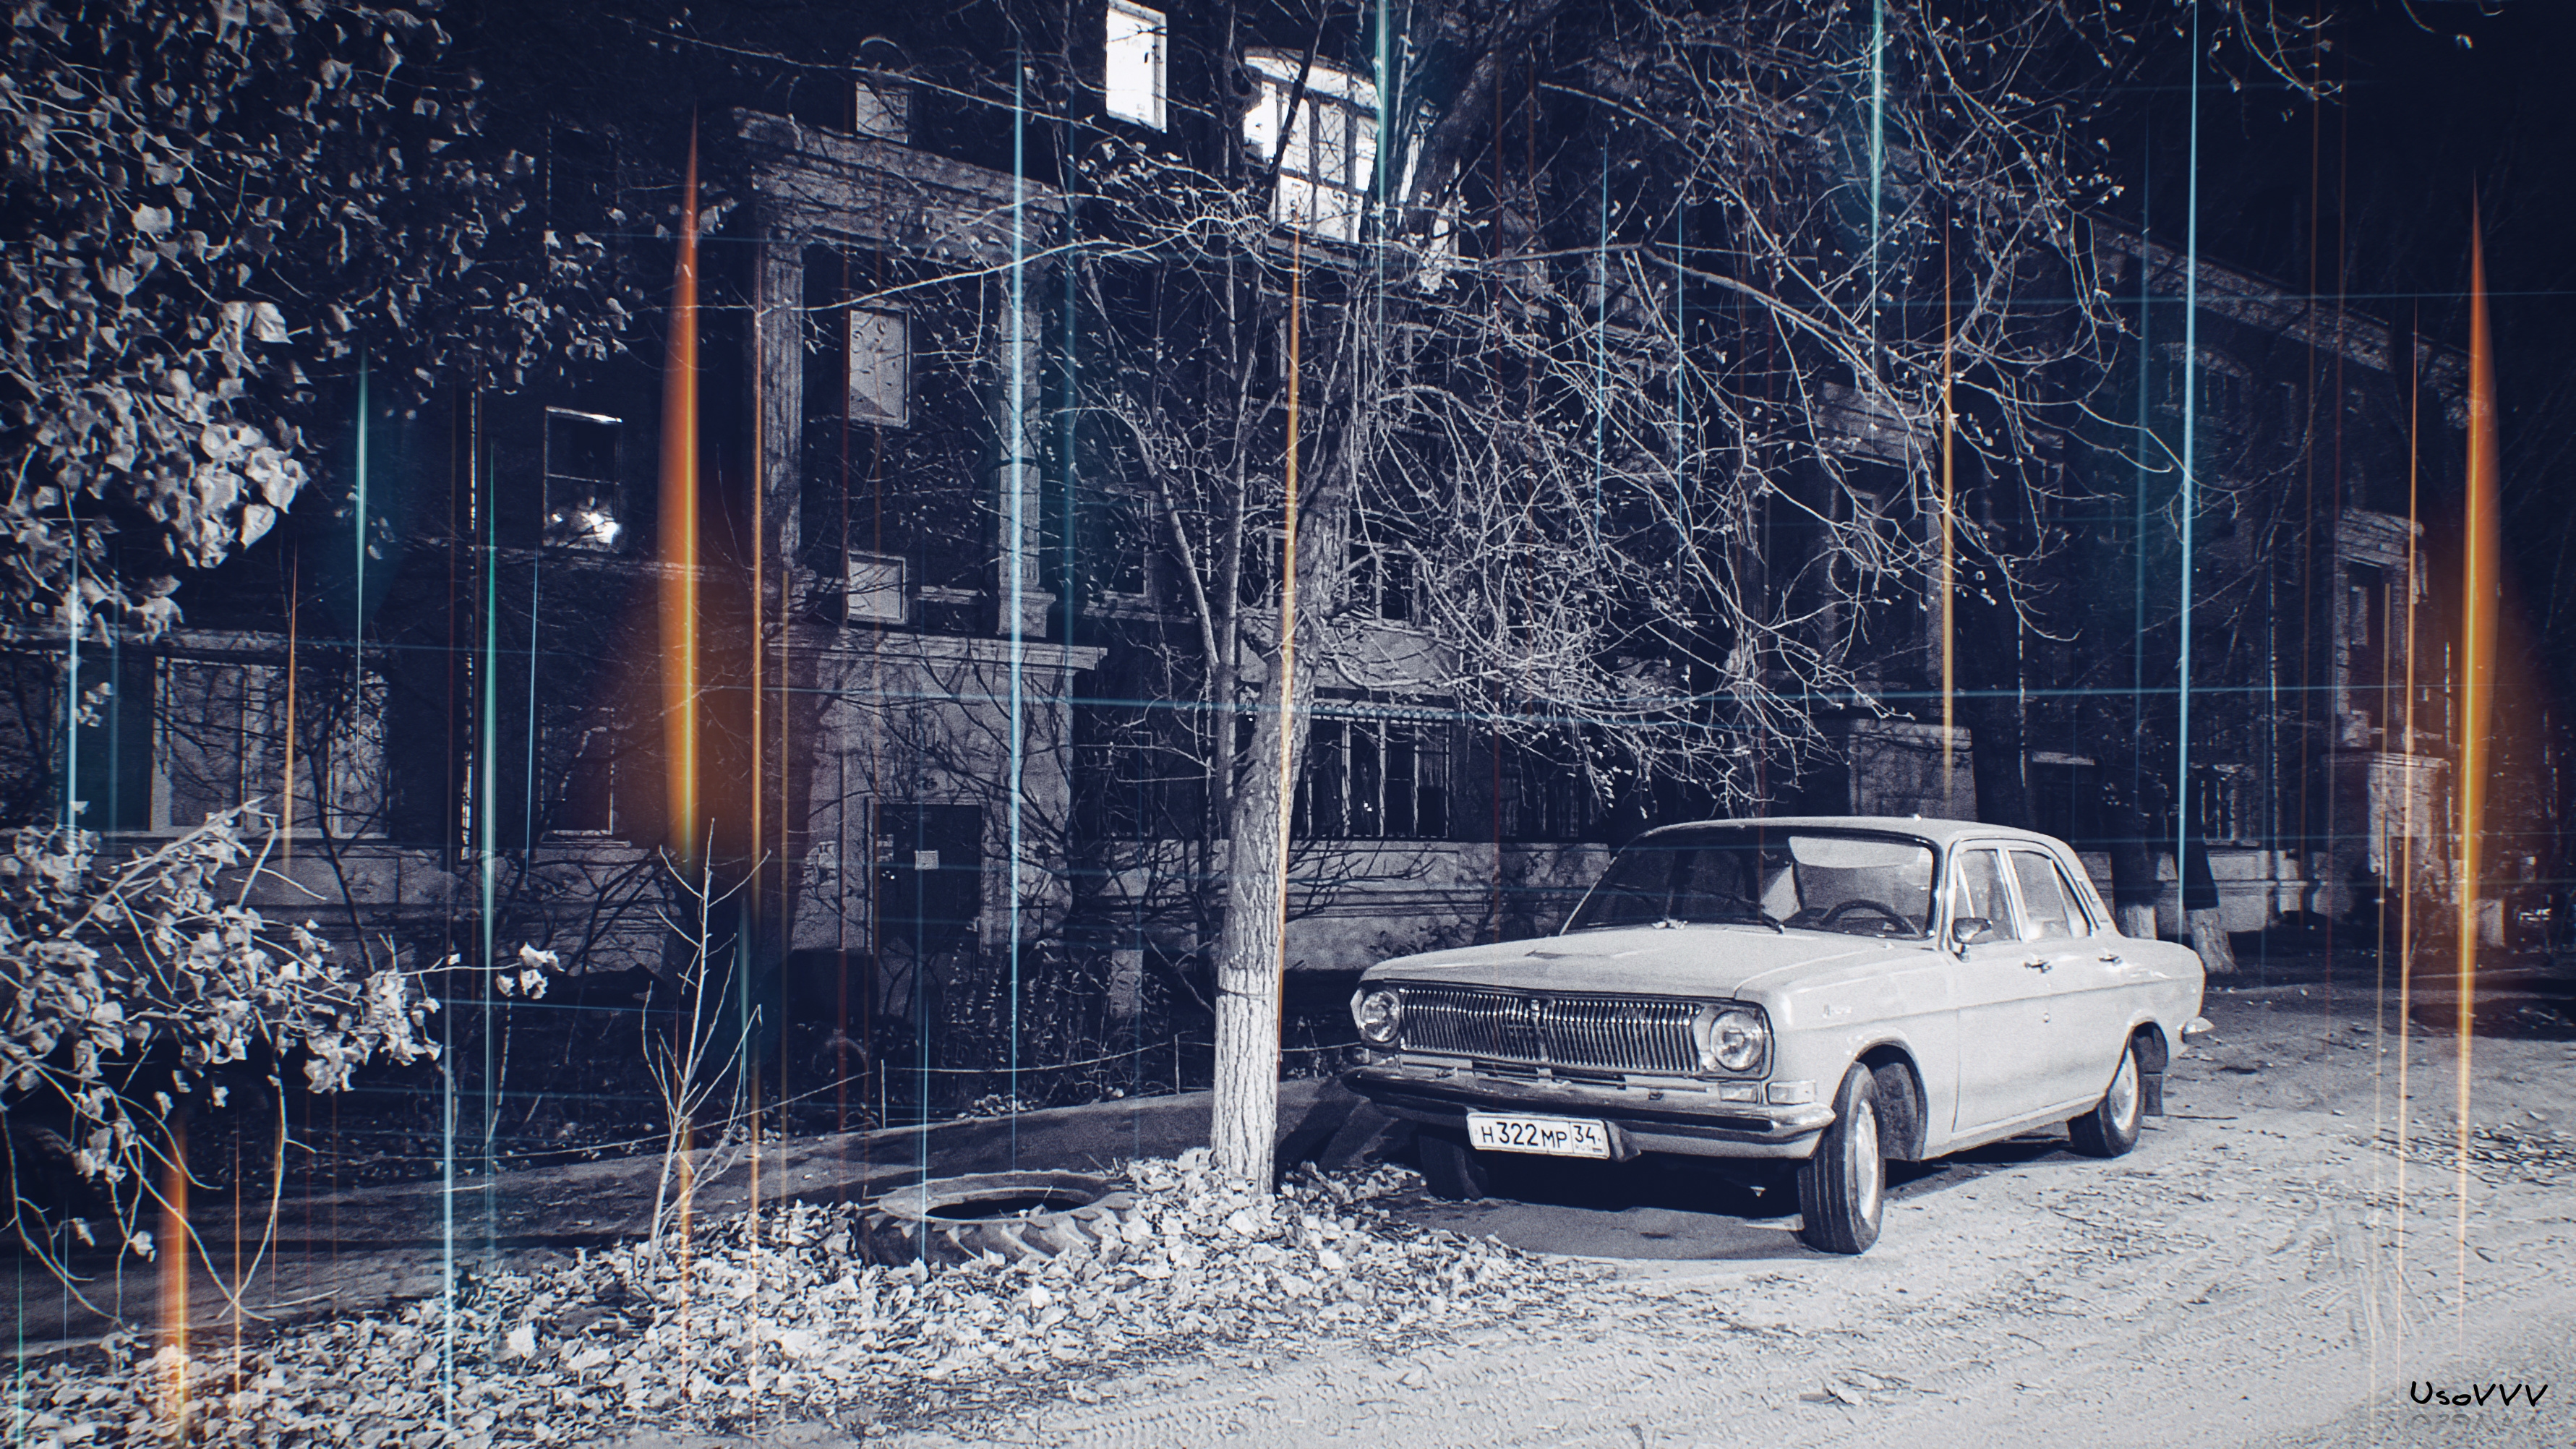
walk, outside, machine, auto, car, building, house, window, bricks, road, autumn, land vehicle, vehicle, classic car, family car, sedan, moskvitch 412, coupe, ford motor company, winter